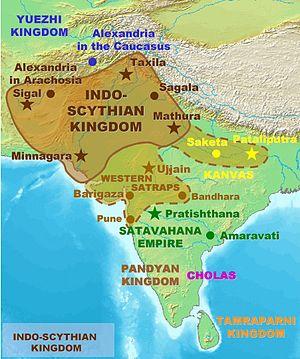
Les Indo-Scythes sont une branche des Saces indo-européens des steppes eurasiennes qui ont migré de la Sibérie du sud en Bactriane, en Sogdiane, au Cachemire et finalement jusqu’en Arachosie puis en Inde du milieu du IIᵉ siècle av. J.-C. au Iᵉʳ siècle av. J.-C.. Leur royaume s'étendit progressivement et temporairement sur l'Afghanistan, le Pakistan et une partie de l'Inde du Nord-Ouest du IIᵉ siècle av. J.-C. jusqu'à la fin du Iᵉʳ siècle av. J.-C., époque où ils furent remplacés par les indo-parthes lesquels fondèrent leur propre royaume, indo-parthe.
Les Scythes étaient un ensemble de peuples indo-européens d'Eurasie en grande partie nomades et parlant des langues iraniennes. Originaires d'Asie centrale, ils ont vécu leur apogée entre le VIIᵉ siècle av. J.-C. et la fin de l'Antiquité, notamment dans les steppes de l'Eurasie centrale, une vaste zone allant de l'Ukraine à l'Altaï, en passant par la Russie et le Kazakhstan. Les Perses désignaient ces peuples par le nom de Sakas, francisé en Saces. De nombreuses sources antiques attestent des peuples scythes, les Assyriens mentionnent les Saces dès −640.